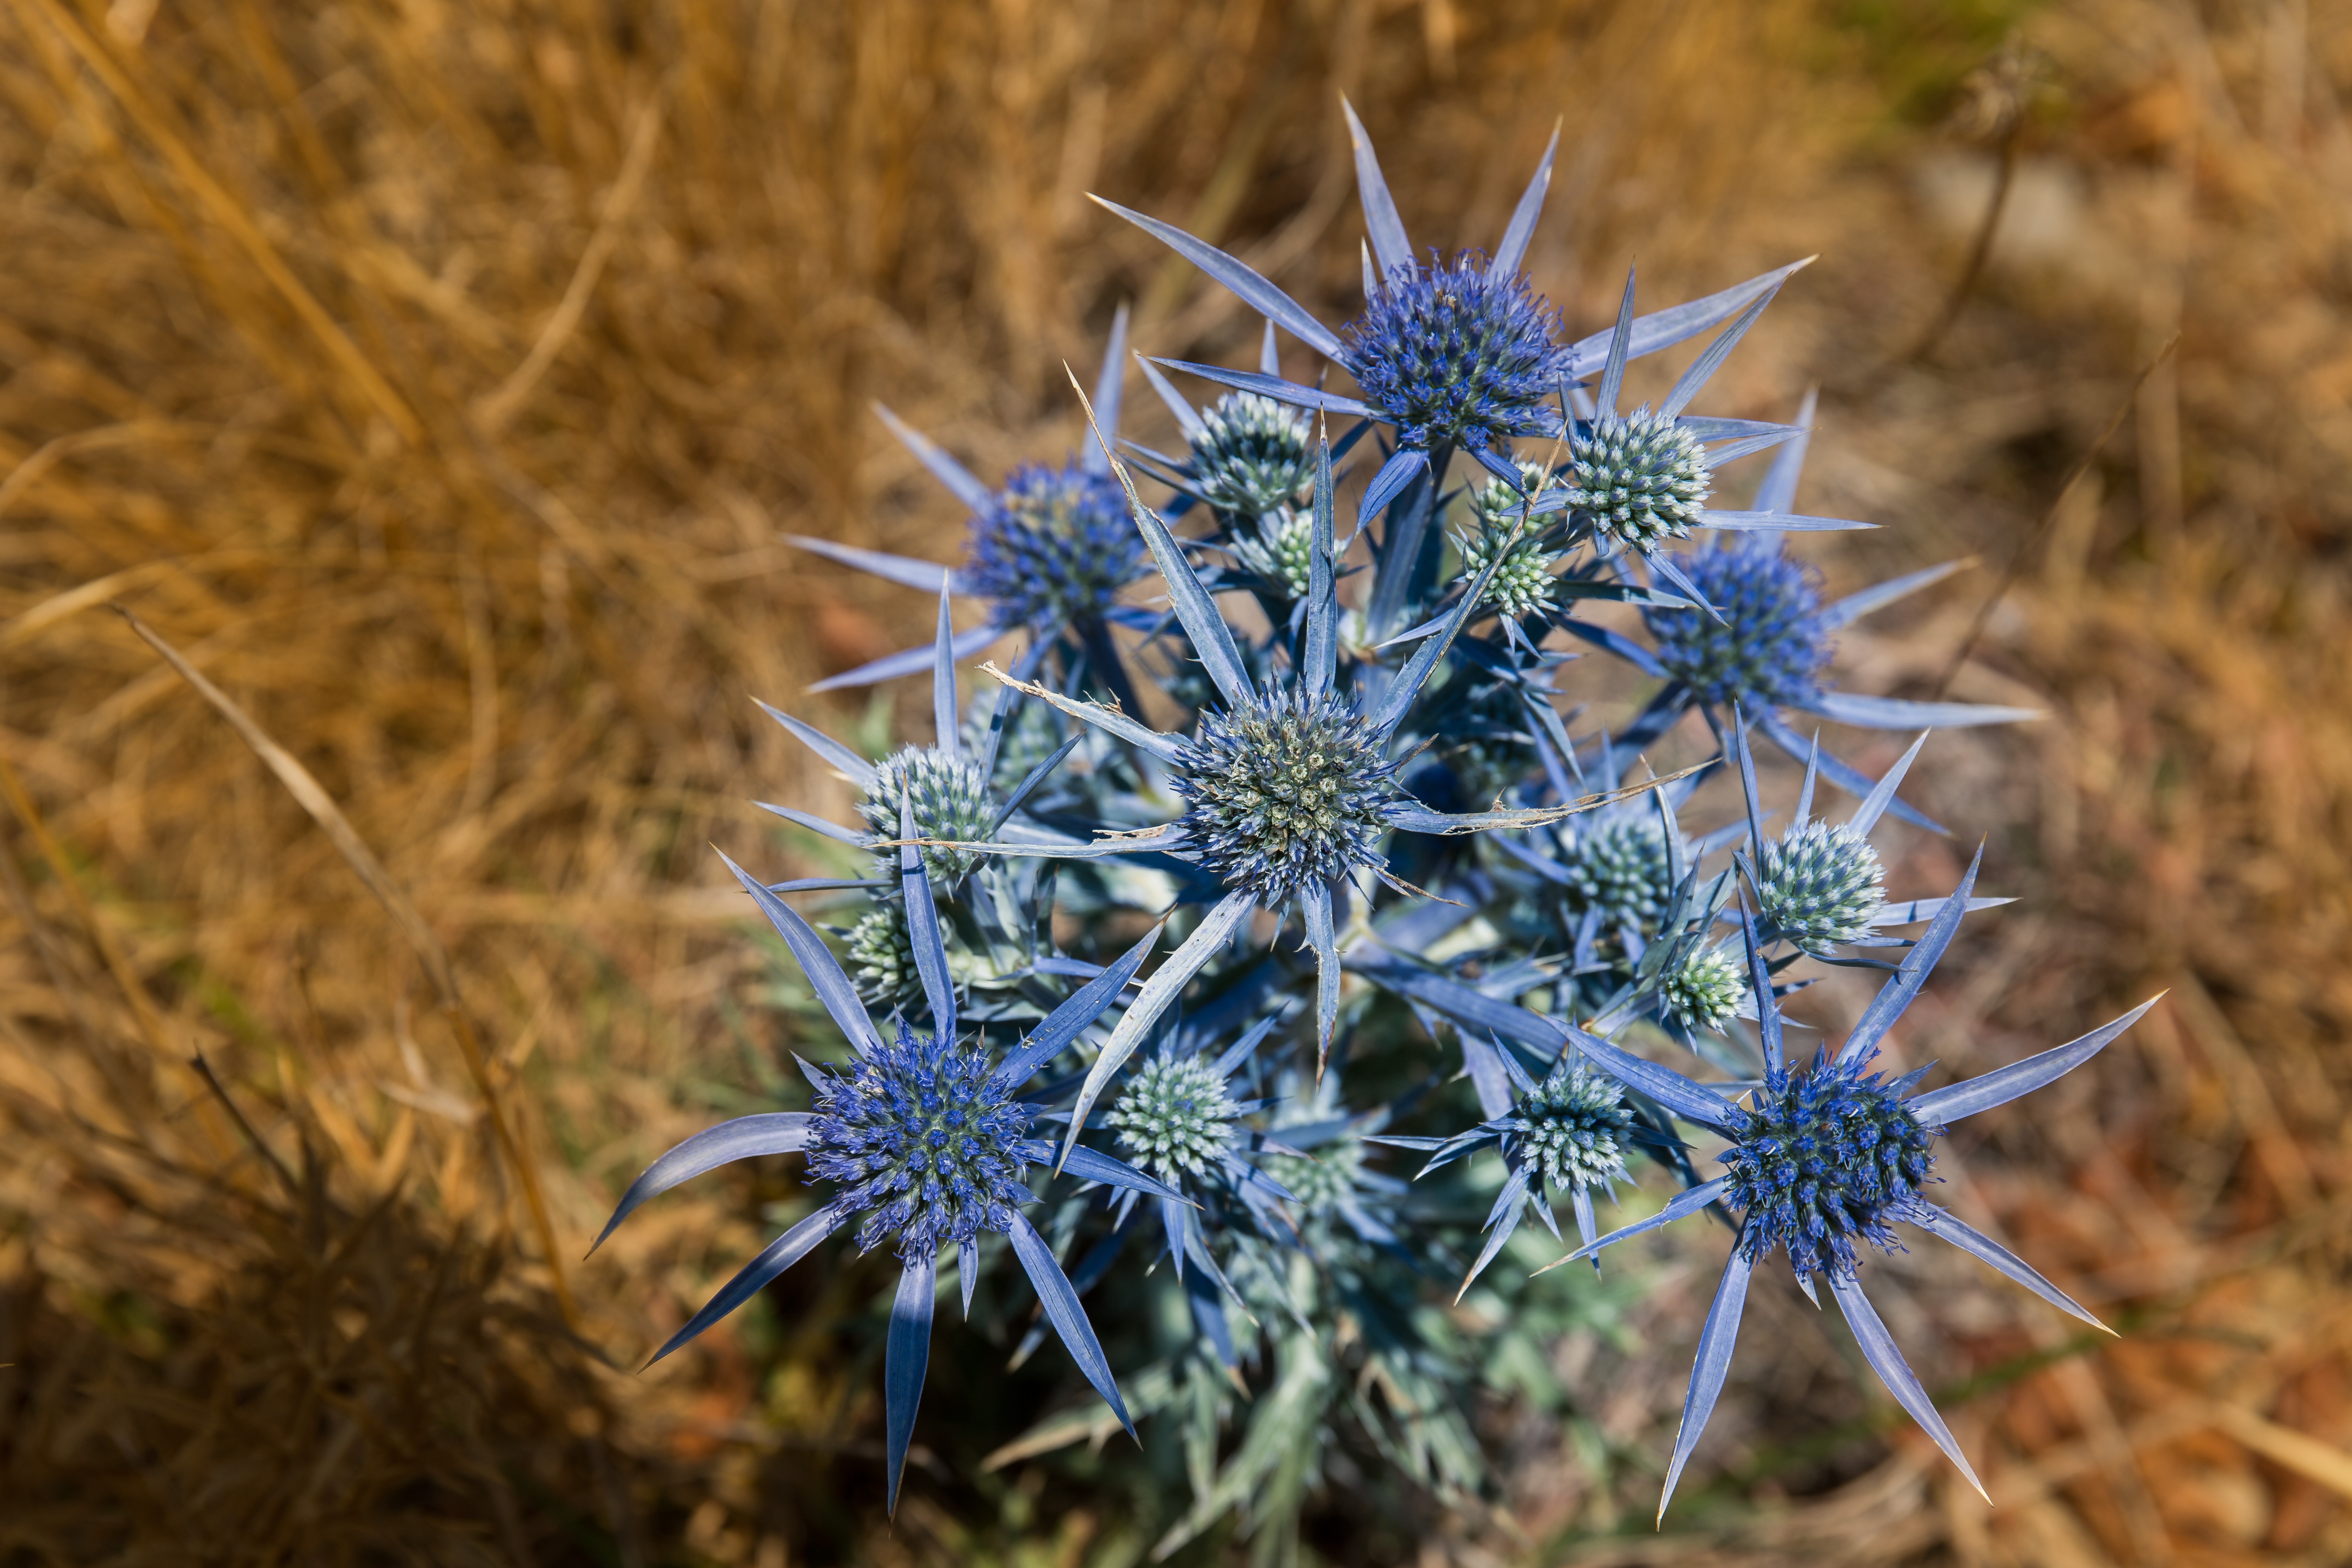
nature, grass, plant, flower, frost, summer, dry, food, produce, botany, blue, yellow, flora, wildflower, croatia, thistle, istria, pointed, spur, macro photography, flowering plant, grass family, land plant, thorns spines and prickles